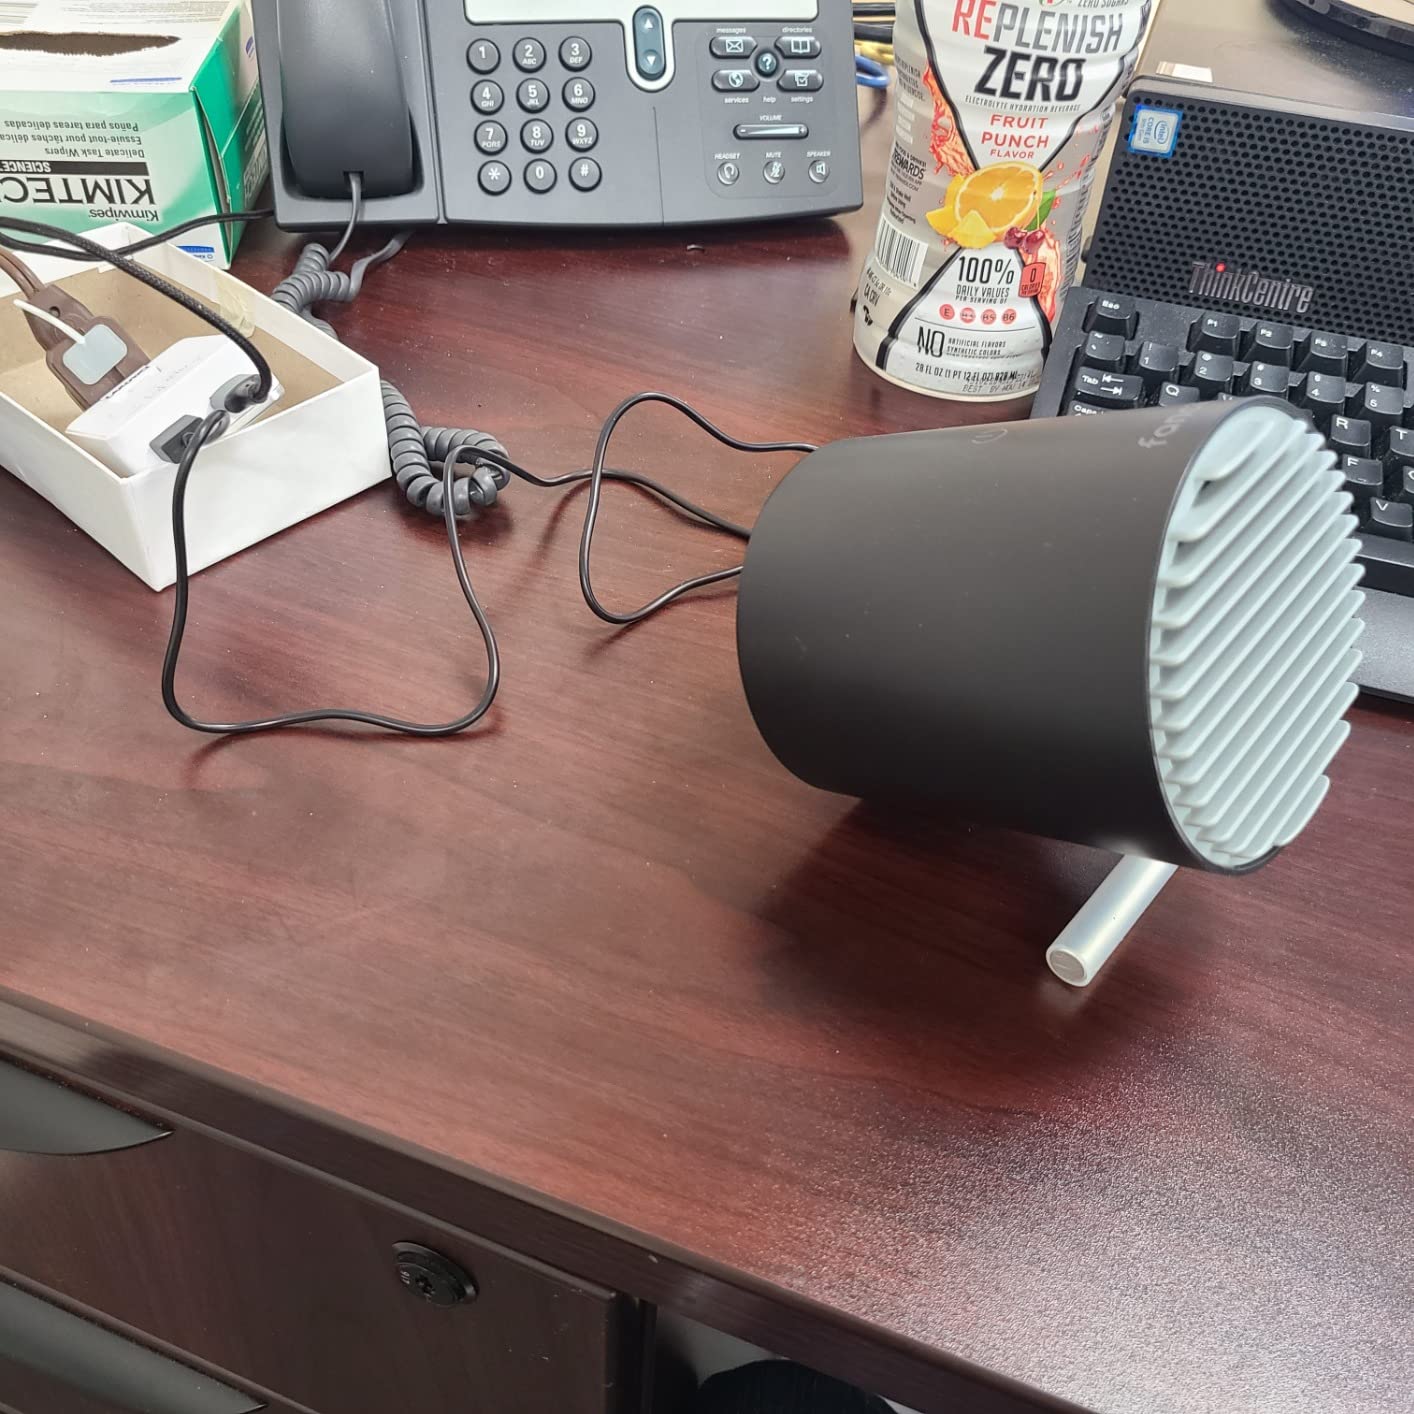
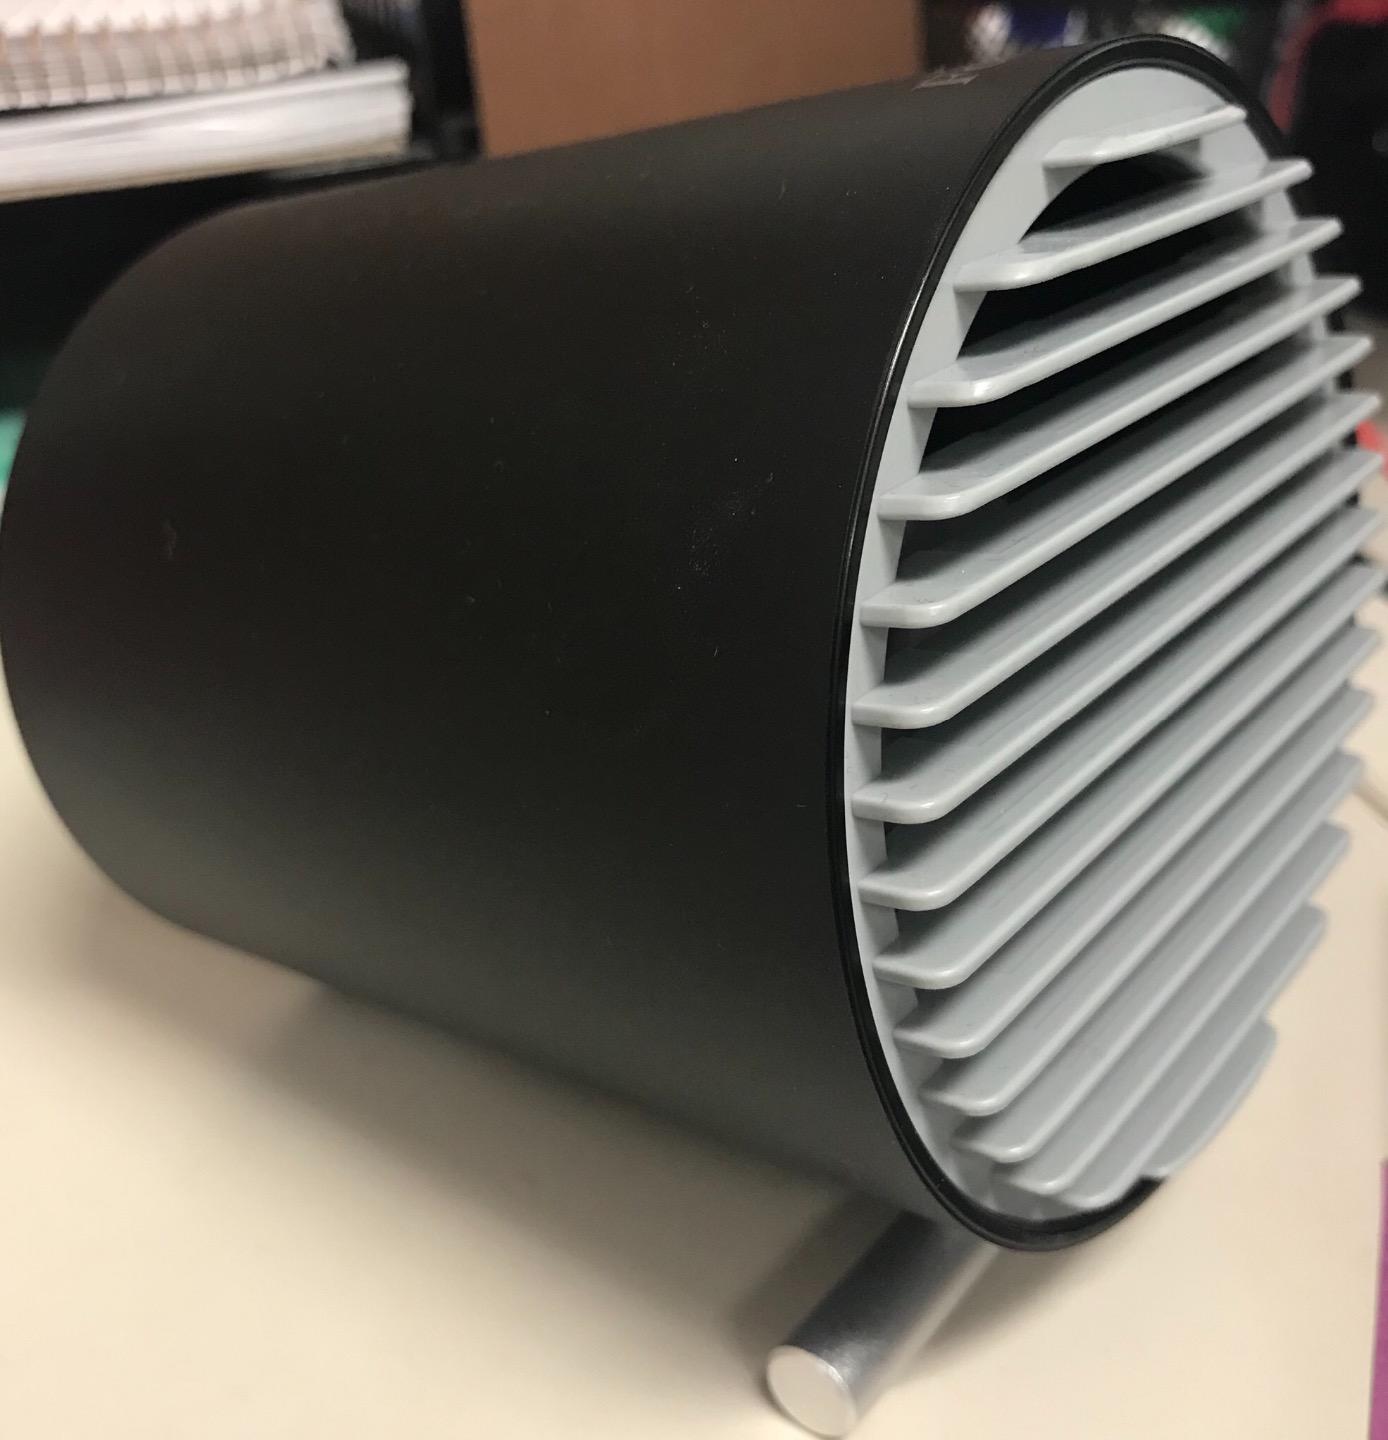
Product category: fan
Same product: yes